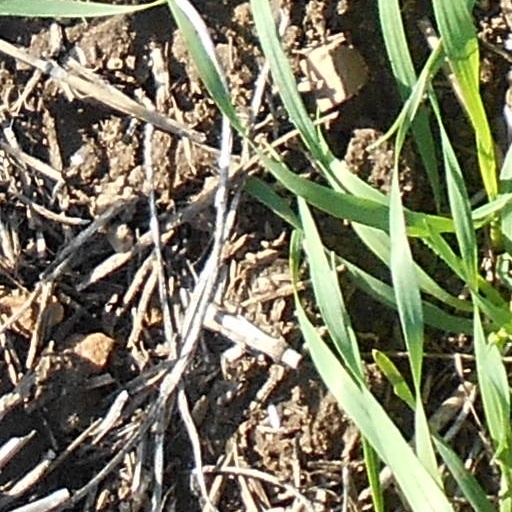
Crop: wheat